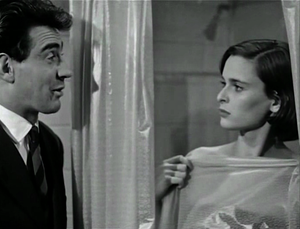
Lucia Bosè, née Lucia Borloni le 28 janvier 1931 à Milan et morte le 23 mars 2020 à Ségovie, est une reine de beauté et actrice italienne.